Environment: real
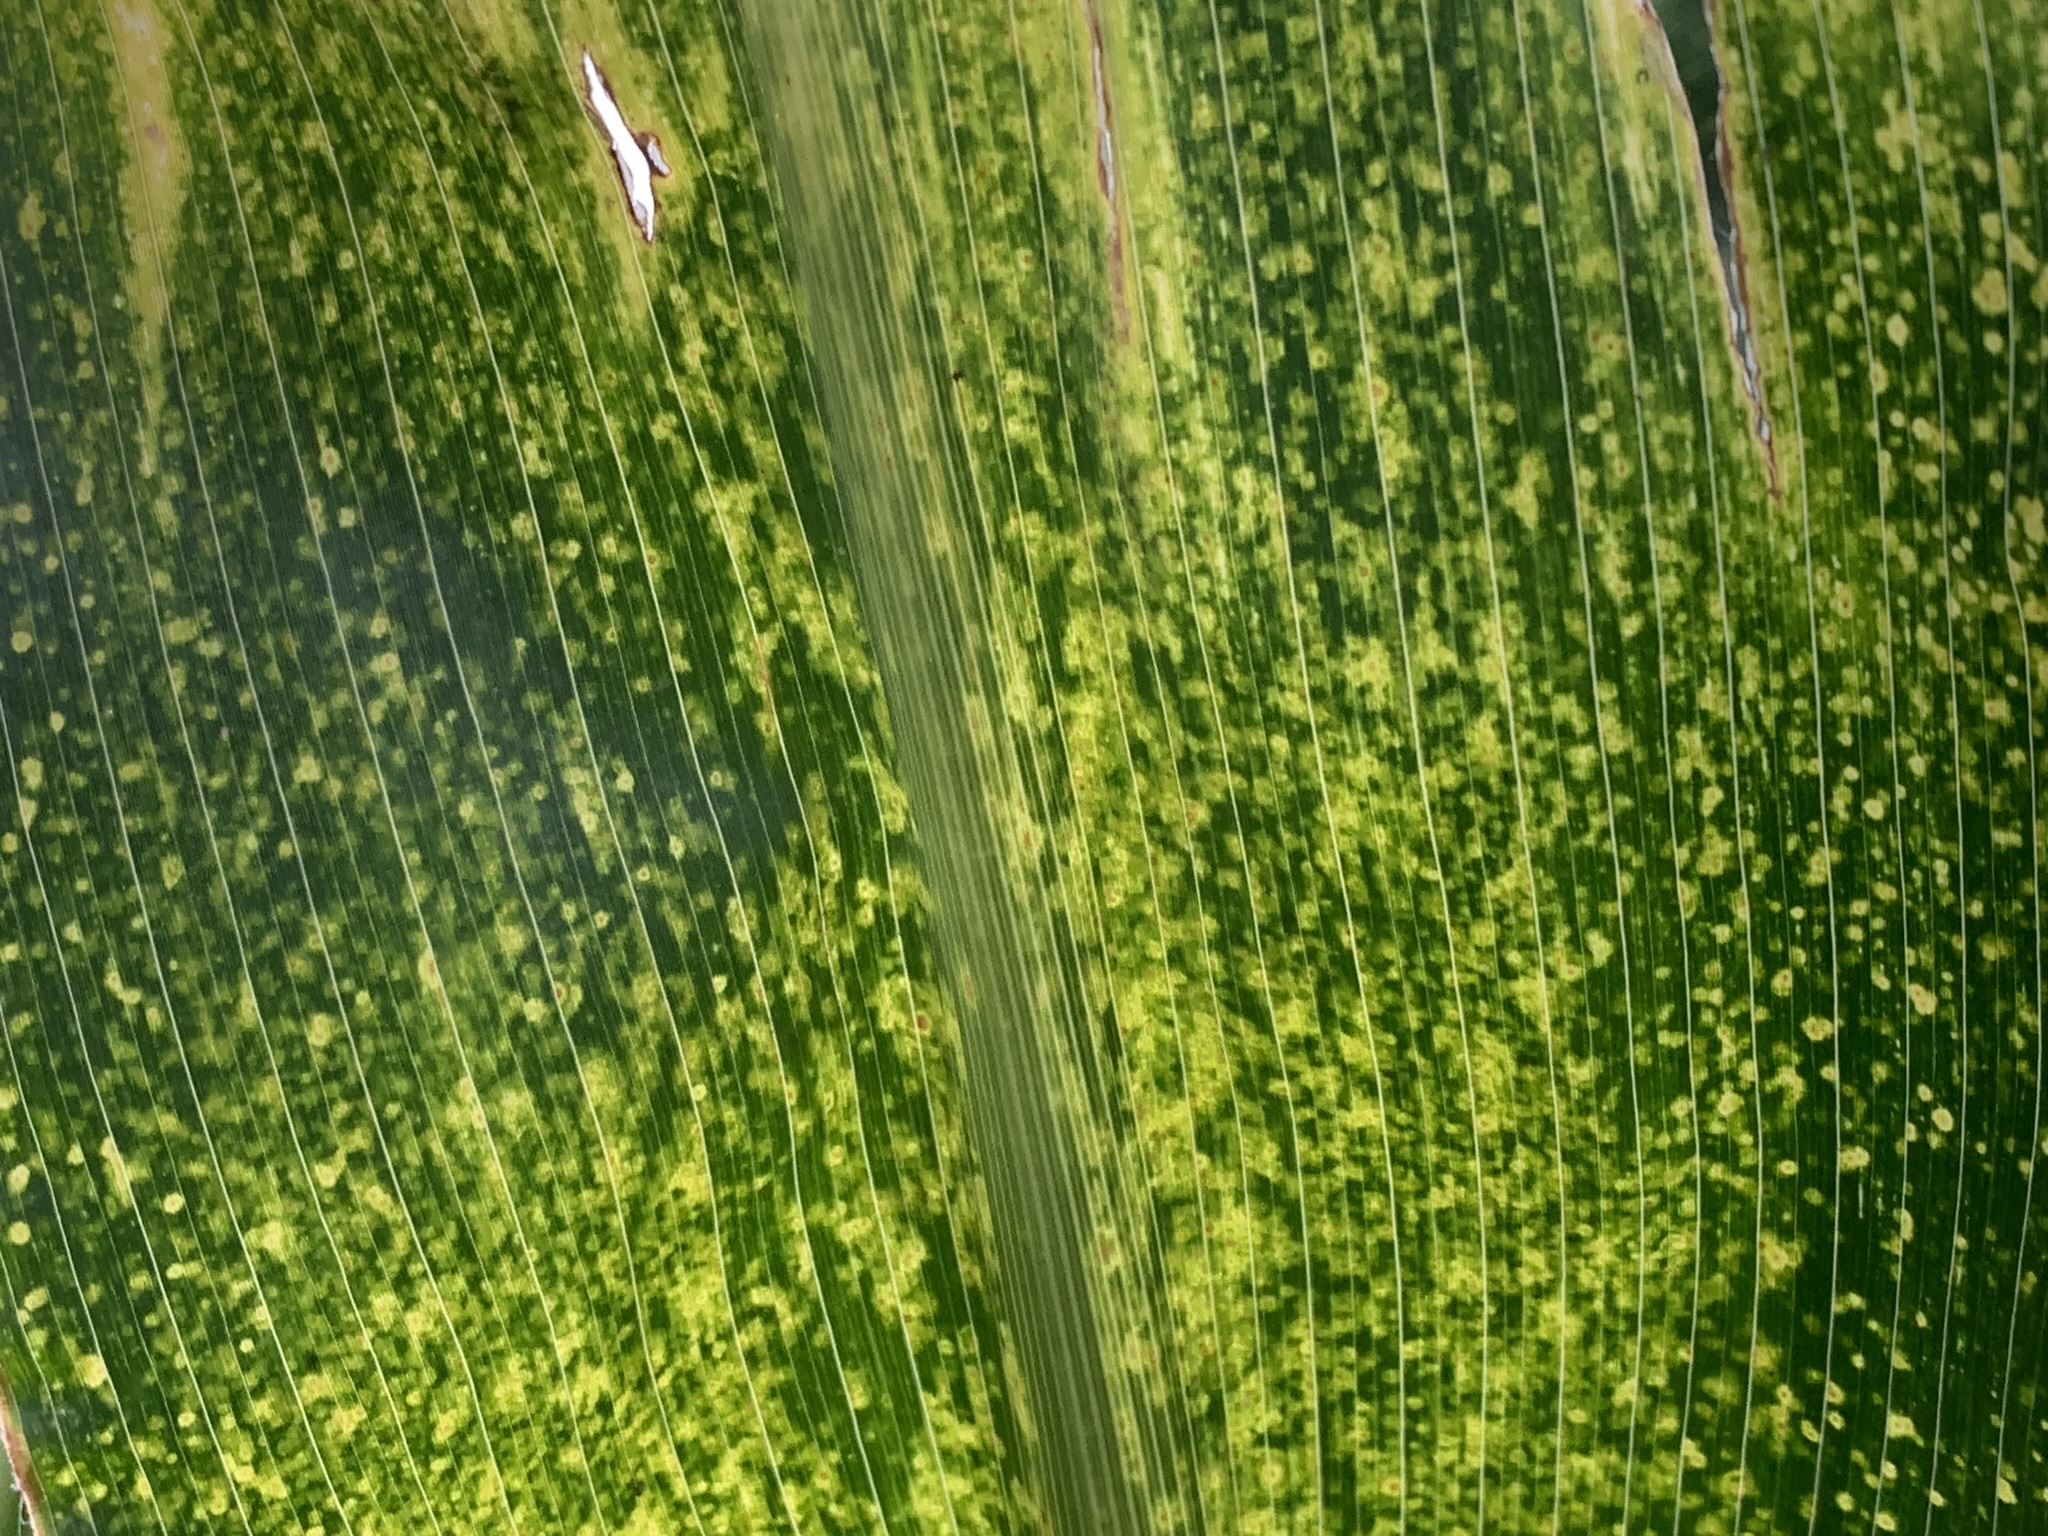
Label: lethal_necrosis